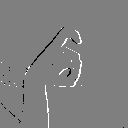
ASL letter: x